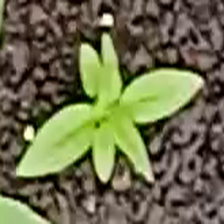
Weed species: Moti_dudhi(Euphorbia_geneculata_L)